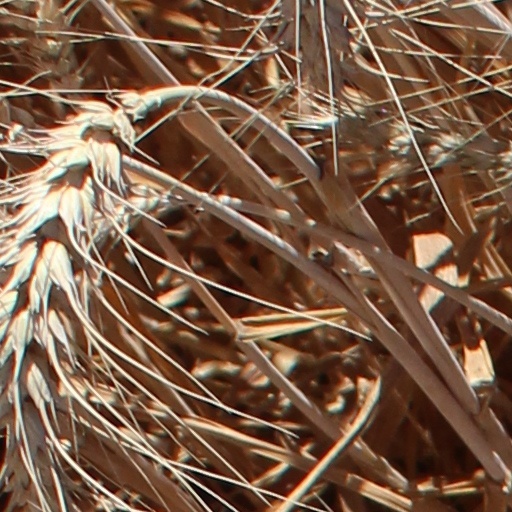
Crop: wheat